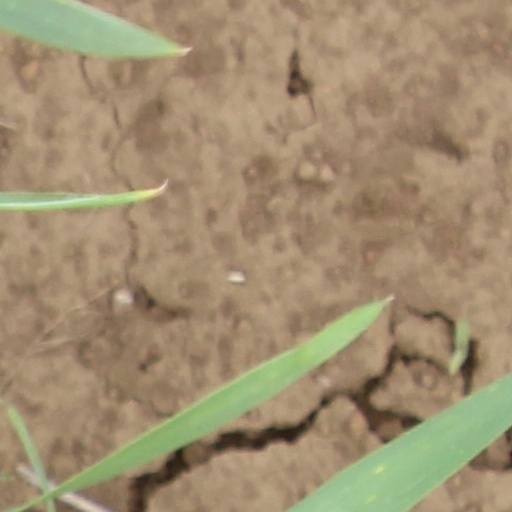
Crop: wheat